Claude Provost

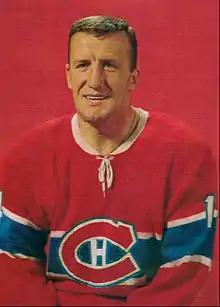
Provost with the Montreal Canadiens in the 1960s

Claude Joseph Antoine Provost (September 17, 1933 – April 17, 1984) was a Canadian professional ice hockey right winger.